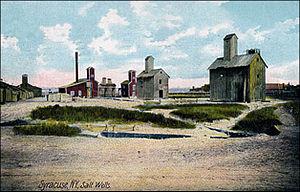
Le lac Onondaga se trouve dans l'État de New York, au nord-ouest de la ville de Syracuse. L'extrémité sud-est de ce lac et son rivage sud-ouest sont cernés par la zone industrielle et les rocades autoroutières ; à l'opposé, les rivages nord-est et nord-ouest sont couverts d'une succession de parcs et de musées.